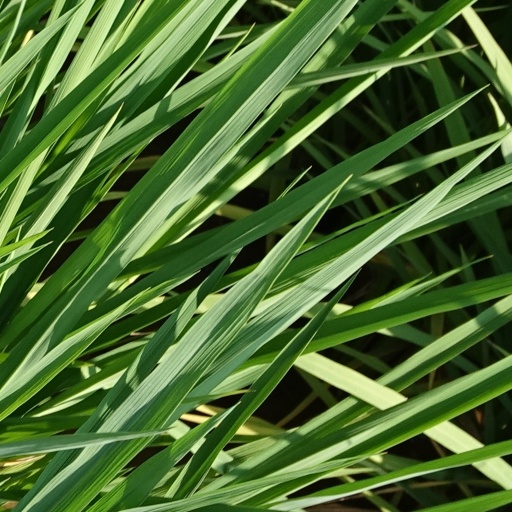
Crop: rice